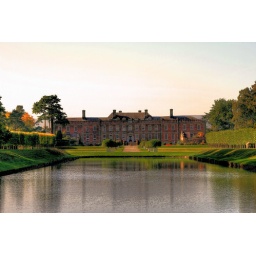
Scenes and flowers from Erddig Hall a 18th century house looked after by the National Trust